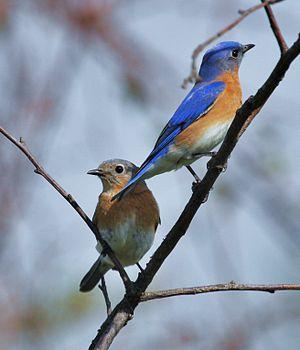
Le Merlebleu de l'Est est une espèce de passereaux appartenant à la famille des Turdidae, mesurant 16,5 à 19 cm. Il vit en Amérique du Nord et en Amérique centrale. Son nom anglais est Eastern Bluebird.